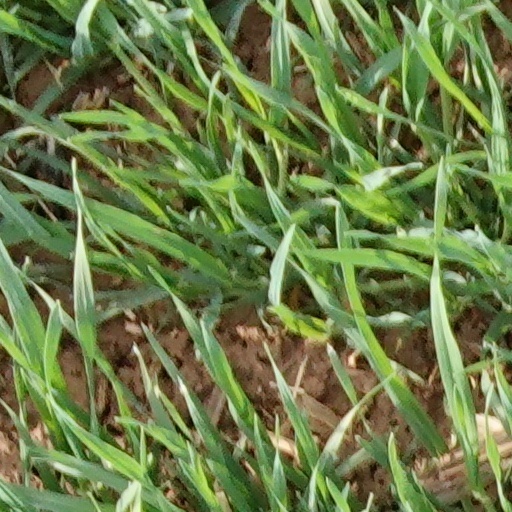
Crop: wheat